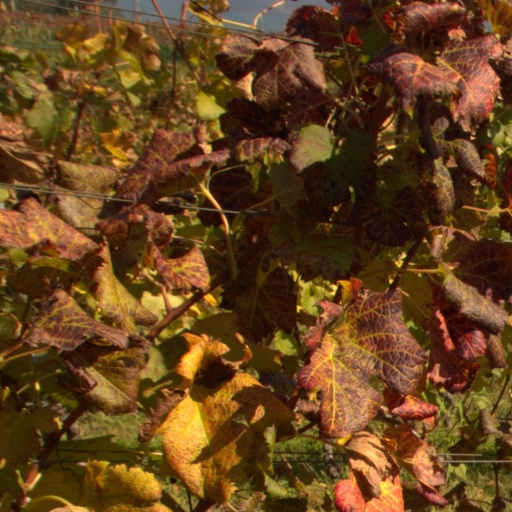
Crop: grape